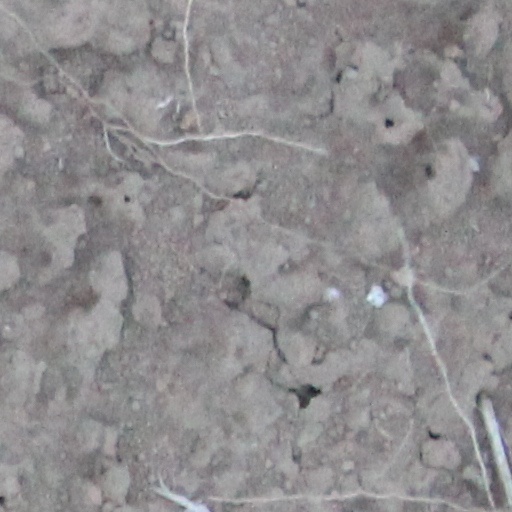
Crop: wheat